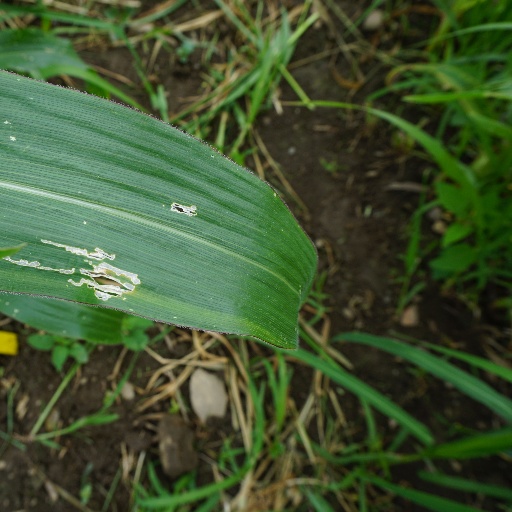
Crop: maize; corn